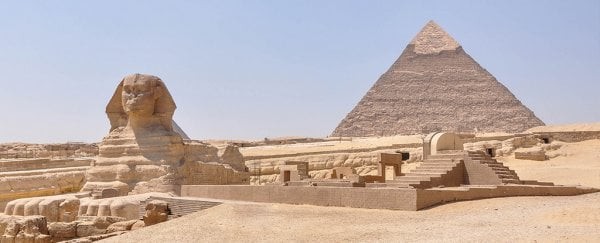
Landmark: Pyramids of Giza